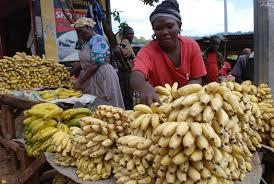
Wachuuzi sokoni wakiuza ndizi mbivu zilizopangwa kwa wingi kwenye meza kubwa ya mbao. Kuna wanawake wamesimama karibu na ndizi hizo wakisubiri wateja kuja kununua. Mandhari ni ya kawaida kwenye masoko ya matunda nchini Kenya na kuna utulivu na pilikapilika za wateja hapa na pale.